HNK Rijeka

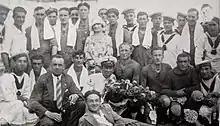
Players and management celebrating the 1927-28 Federal Cup victory.

The following season saw the club playing in the Italian Serie A, with some of the biggest Italian clubs such as Ambrosiana (today's Inter, also forced into a brand image change by the new regime), Juventus and Napoli played at the Kantrida stadium (renamed to Stadio Borgomarina in those years). Despite a decent performance in Serie A, the city, now impoverished by the annexation and cut off from its natural economic hinterland, was not in the financial position to compete with the biggest cities in Italy and following these successes, the club had to see many of its stars signed by major Italian sides. During most of the 1930s and 1940s, the club competed in the second and third tier of the Italian competitions. At the reopening of a refurbished Kantrida (then renamed Stadio del Littorio) in 1935, Fiumana hosted AS Roma. In June 1941, it became champion of the newly created Italian Serie C.